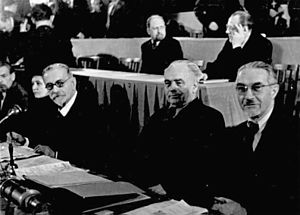
Liberal-Demokratische Partei Deutschlands / Forsøg på etablering af fællestysk parti
Wilhelm Külz (t.v) i december 1947 med Wilhelm Pieck (SED) og Otto Nuschke (CDU) på den første Tyske Folkekongres.
Liberal-Demokratische Partei Deutschlands, forkortet LDP eller LDPD, var et blokparti i DDR. Partiet blev grundlagt i juni 1945 i den sovjetiske besættelseszone som et liberalt politisk parti. Som de øvrige blokpartier var partiet sammen med Sozialistische Einheitspartei Deutschlands en del af Demokratischer Block og senere af Nationale Front. Partiet var gennem årene tildelt mellem 45 og 60 pladser i DDR's parlament, Volkskammer, hvor partiet som blokparti understøttede DDR's ledende parti SED.